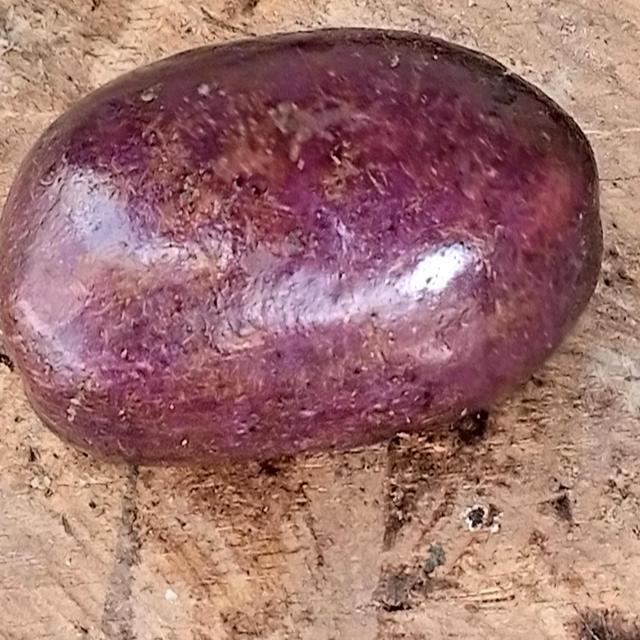
Plum grade: unaffected